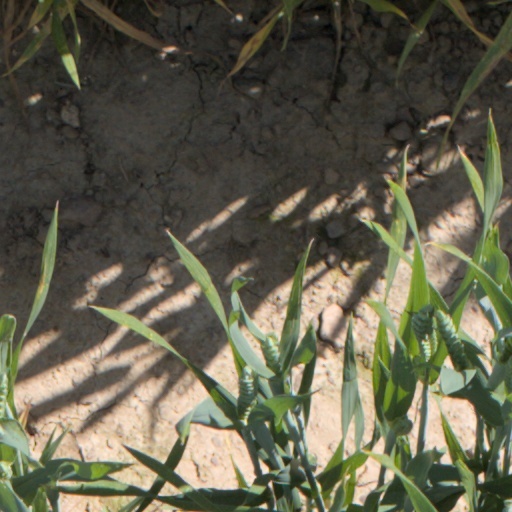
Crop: wheat